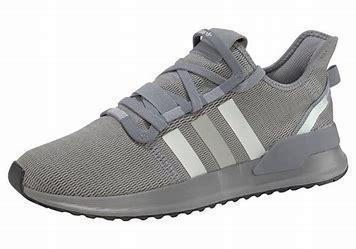
Brand: Adidas
Model: U_path Run